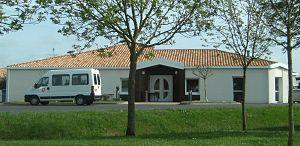
Centre des Autistes de l'Ordre de Malte à Rochefort
Rochefort, appelée aussi Rochefort-sur-Mer, est une commune du Sud-Ouest de la France située dans le département de la Charente-Maritime. Ses habitants sont appelés les Rochefortais et les Rochefortaises.